The Finest Hours (2016 film)

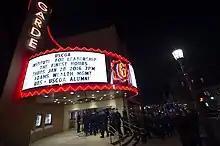
United States Coast Guard Academy cadets attend a showing of the film at the Garde Arts Center in New London, Connecticut

Walt Disney Studios Motion Pictures originally set "The Finest Hours" for release on April 15, 2016, and then October 9, 2015, until announcing a final release date of January 29, 2016. The first trailer for the film was released on July 8, 2015. A second trailer was released on November 11, 2015. "The Finest Hours" opened the Coronado Island Film Festival on January 15, 2016. The film held its world premiere at the TCL Chinese Theatre in Hollywood, California, on January 25, 2016.